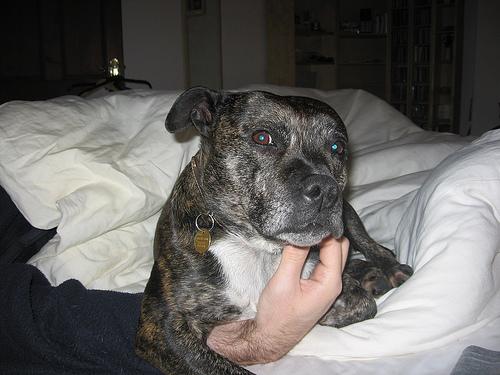
Breed: staffordshire bull terrier